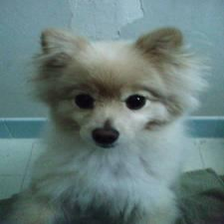
Species: dog
Breed: pomeranian